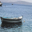
Label: ship